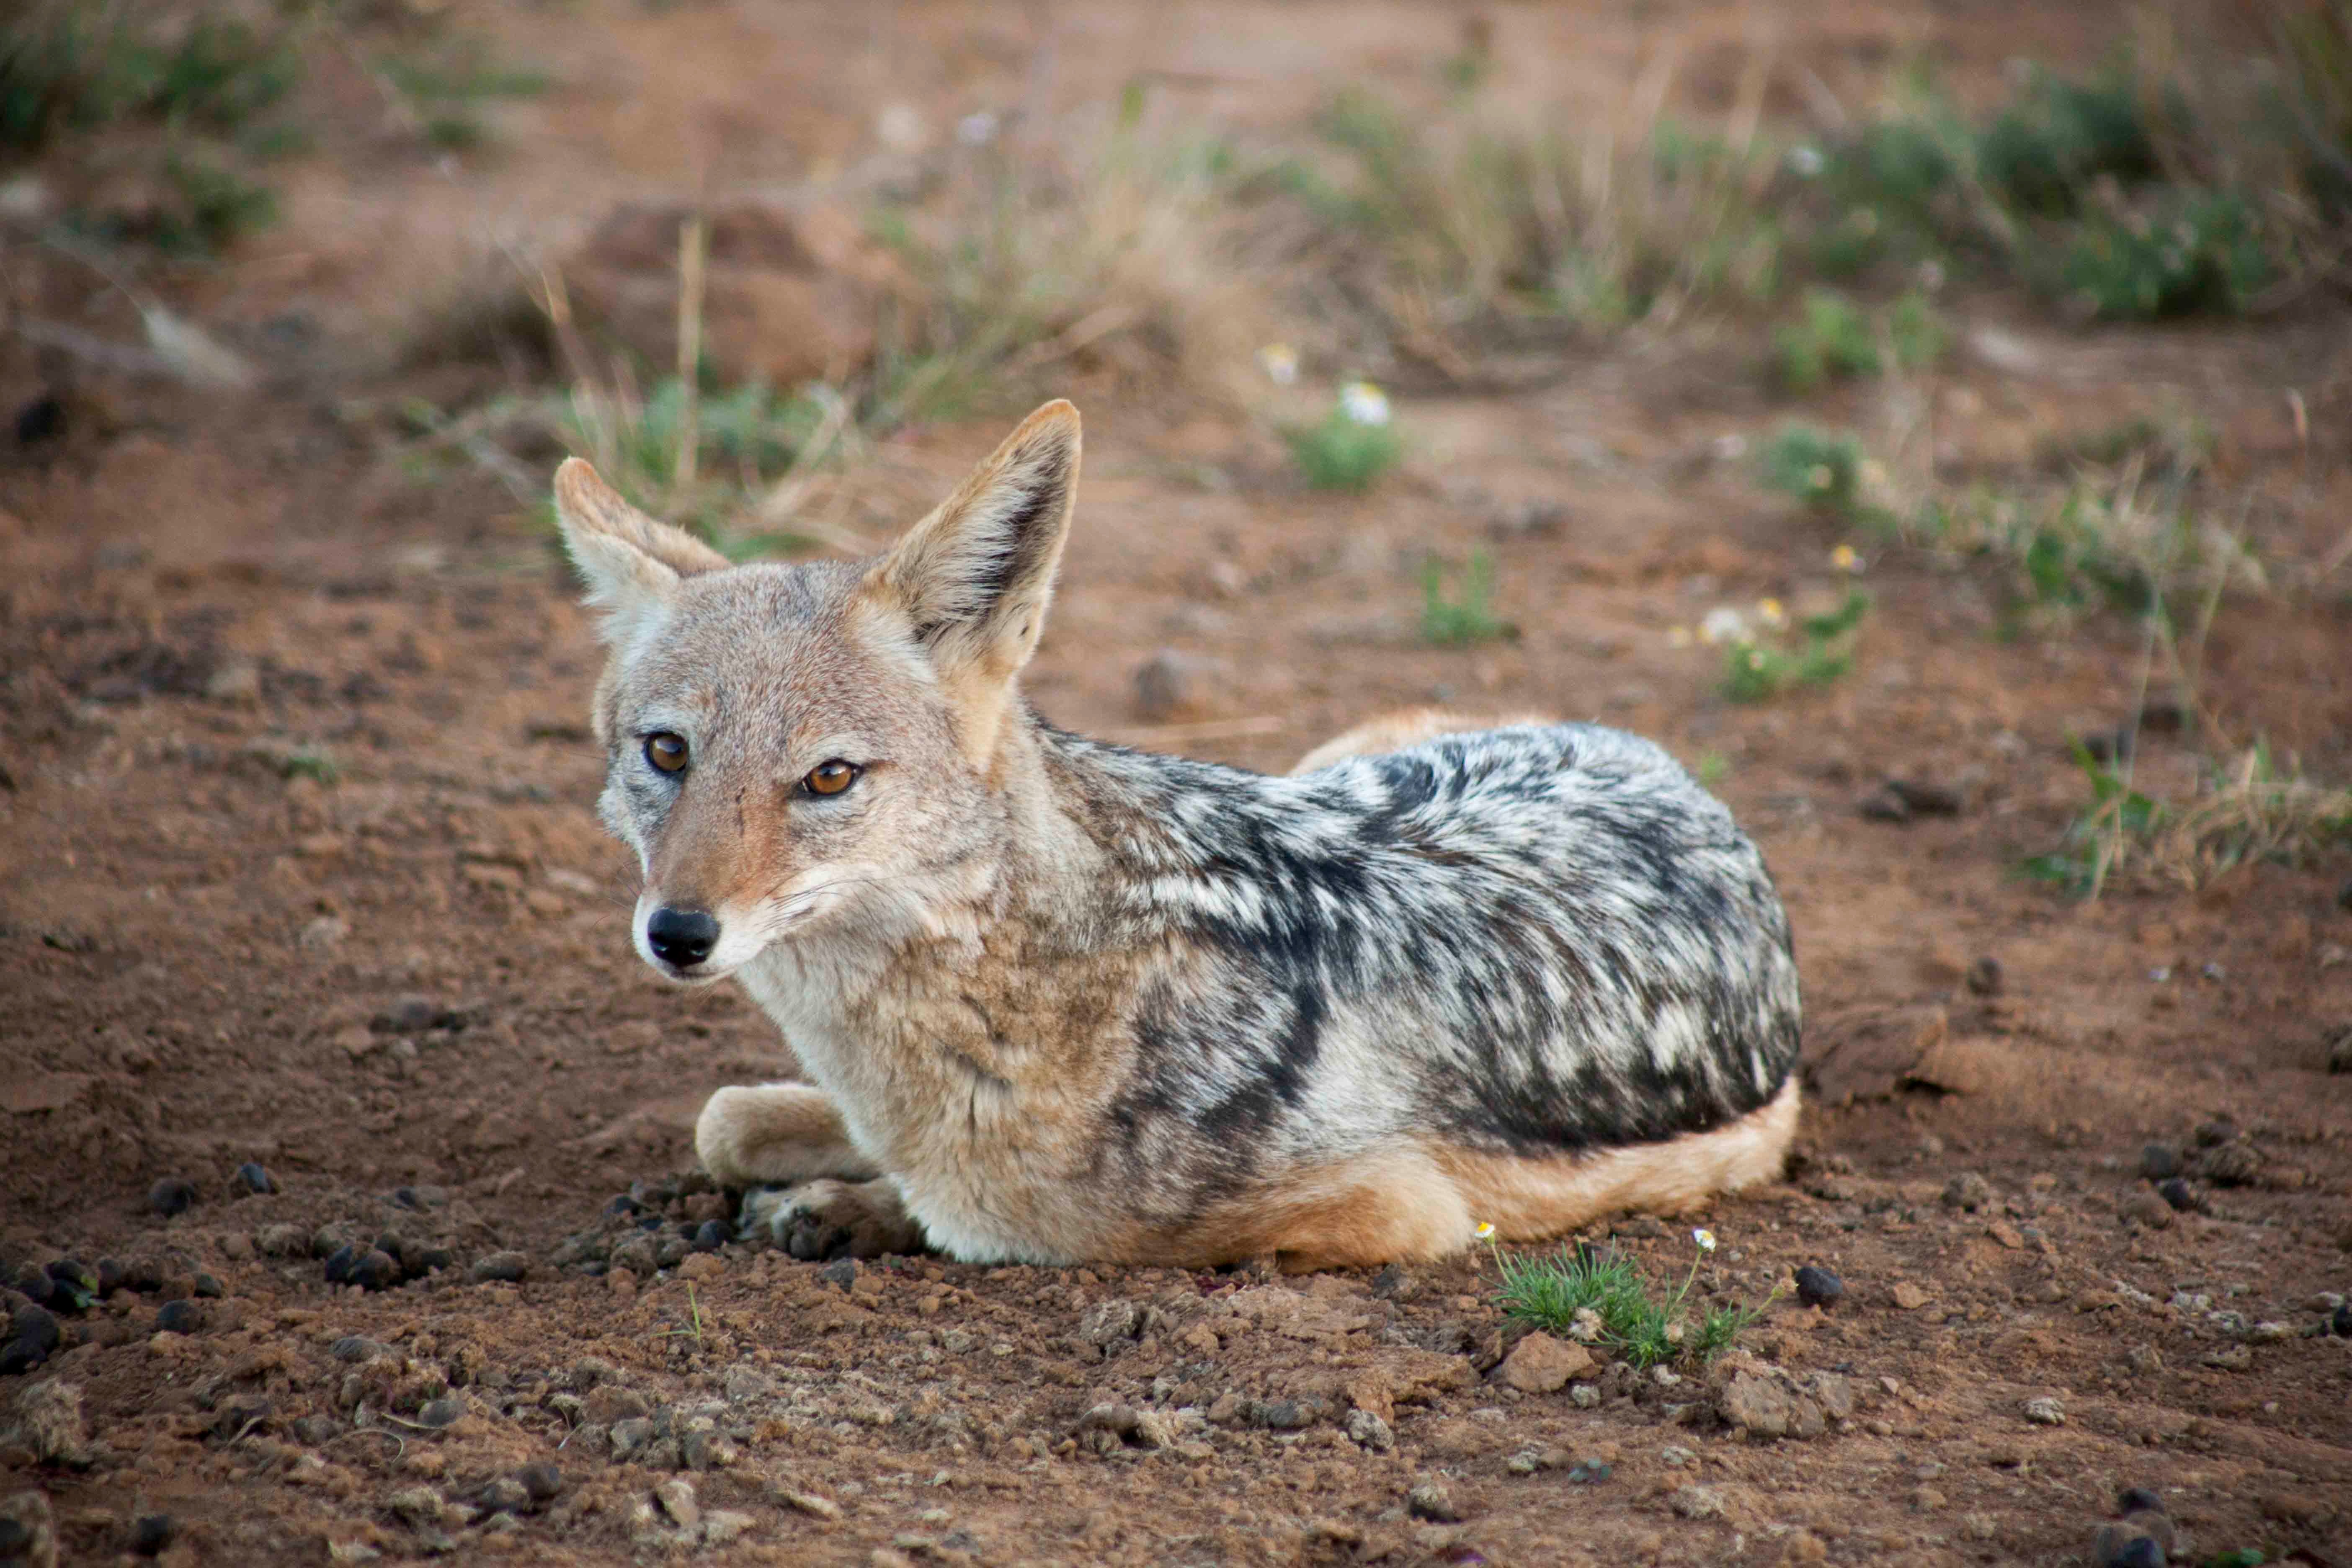
wildlife, mammal, coyote, fauna, vertebrate, jackal, dog like mammal, red wolf, kit fox, saarloos wolfdog, grey fox